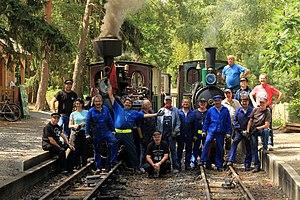
Stage vapeur 5 jours en 2016
Le Train de Rillé est un chemin de fer touristique à voie étroite situé au lac de Rillé à Rillé, en région Centre-Val de Loire dans le département d'Indre-et-Loire.